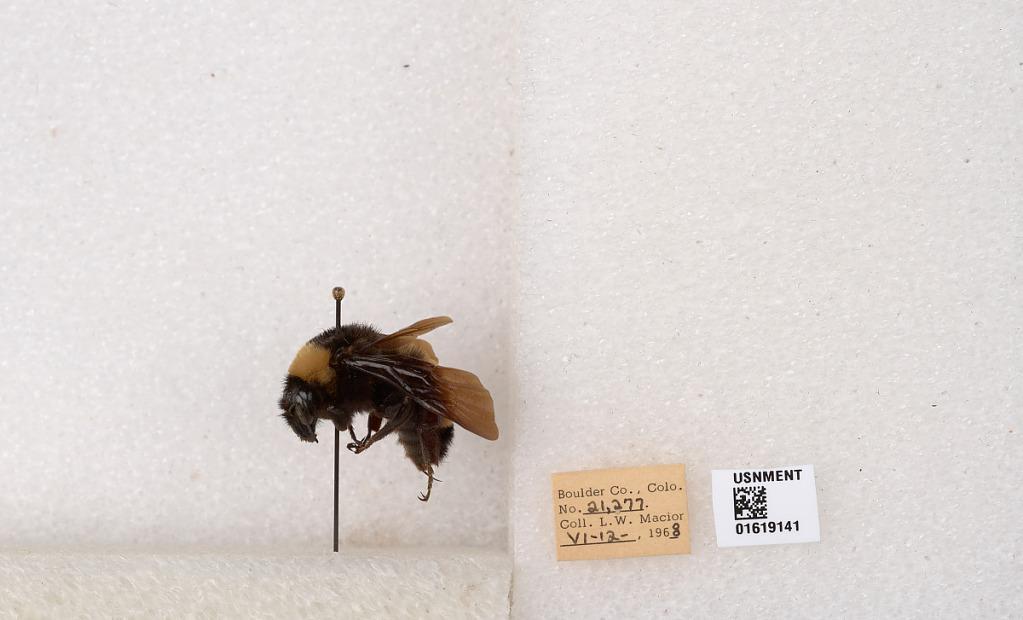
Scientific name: Bombus (Bombus) nevadensis auricormus
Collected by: L. Macior
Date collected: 1968-6-12
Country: United States
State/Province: Colorado
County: Boulder
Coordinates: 40.0925, -105.358